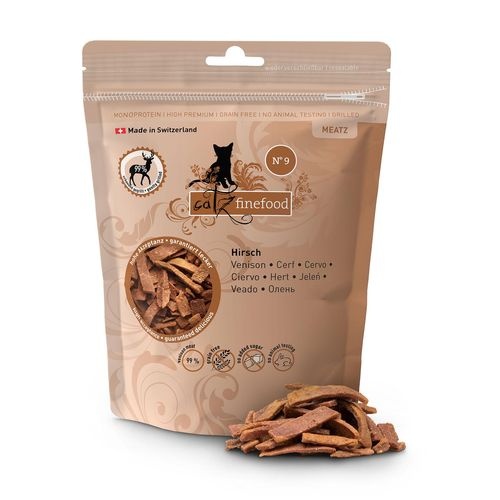
Catz Finefood Meatz N° 9 avec cerfs
Les recettes de Catz Finefood sont basées sur la souris comme animal proie, ce qui signifie que l'animal proie du chat est reproduit sur le plan nutritionnel - les recettes sont donc principalement composées de viande fraîche et d'une petite proportion de légumes et de fruits (correspondant au contenu de l'estomac de la souris). Les chats sont carnivores, leur système digestif est donc structuré de manière très différente de celui des herbivores. Par conséquent, le régime alimentaire le plus digeste et le plus bénéfique pour les chats est obligatoire à base de viande. Cependant, il est important de noter que toutes les protéines animales ne sont pas les mêmes: la viande musculaire et les abats ont une valeur beaucoup plus élevée que les abats de mauvaise qualité, c'est pourquoi Catz utilise uniquement de la viande musculaire et des abats frais pour son aliment humide.
Brand: Delphin-Amazonia
Category: Animals & Pet Supplies > Pet Supplies > Cat Supplies > Cat Food